Benoît de Boigne

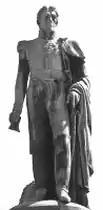
Statue of Benoît de Boigne in Chambéry.

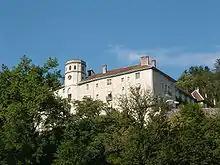
The château de Lucey was one of de Boigne's properties.

Benoît de Boigne returned to Savoy definitively in 1807. There, he had himself called "General de Boigne." He lived alone in the château of Buisson-Rond near Chambéry, which he had bought in 1802 and appointed luxuriously for his young wife. But she continued to live in the Paris region, where she lived in the château of Beauregard and then of Châtenay. In this Parisian life she found the material for her celebrated "Mémoires", which were published in 1907. The Comtesse de Boigne rarely came to Buisson-Rond, although she occasionally gave urbane receptions during the summer on her way home from taking the waters at Aix, in the company of her friends Madame Récamier, Madame de Staël, Adrien de Montmorency (Anne Adrien Pierre de Montmorency-Laval), and Benjamin Constant.